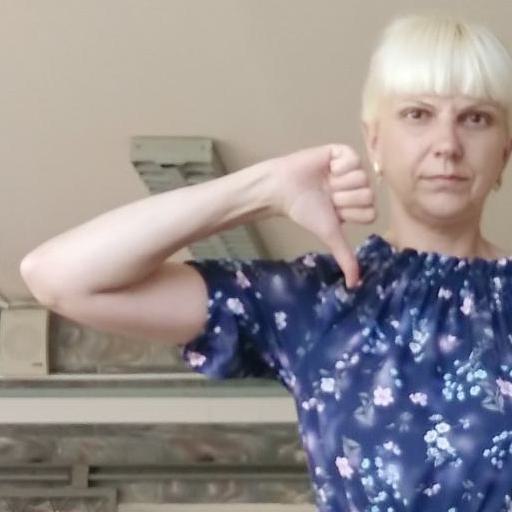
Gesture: dislike